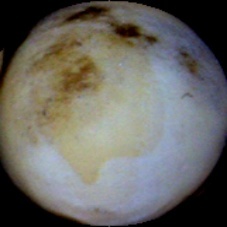
Label: Spotted